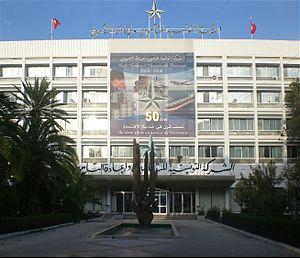
Siège de la Société tunisienne d'assurances et de réassurances STAR